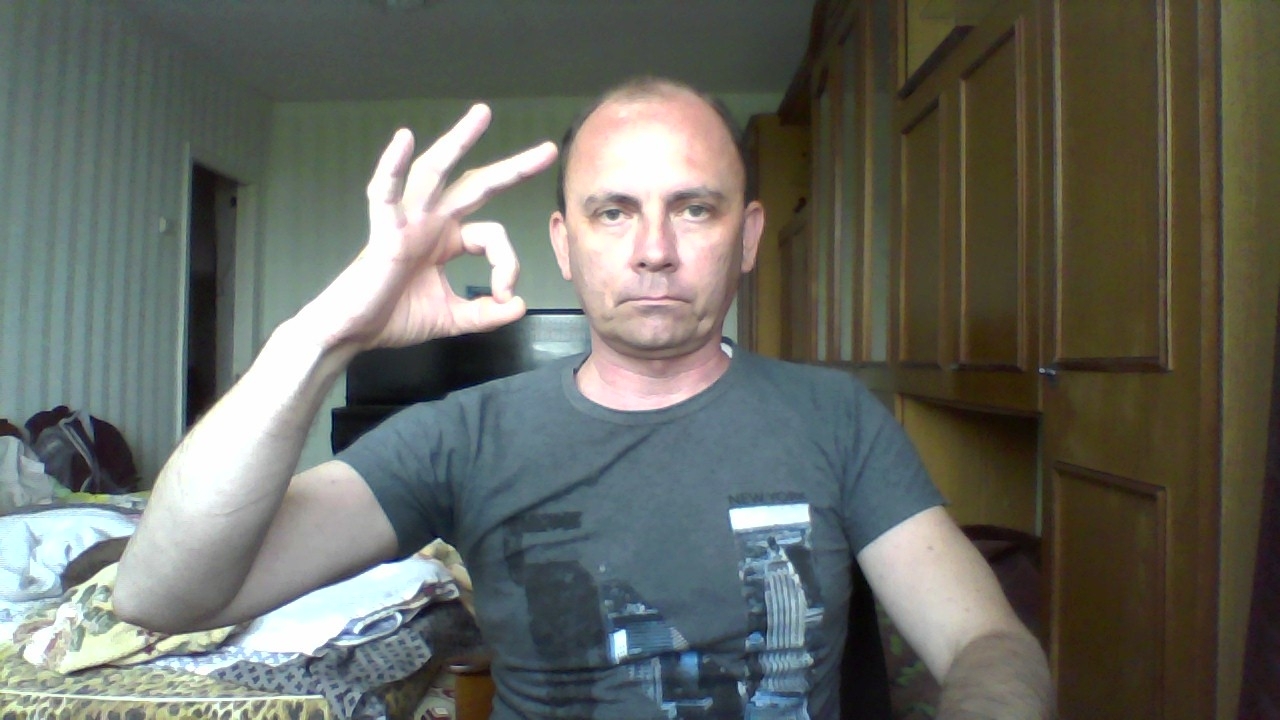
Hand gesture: ok